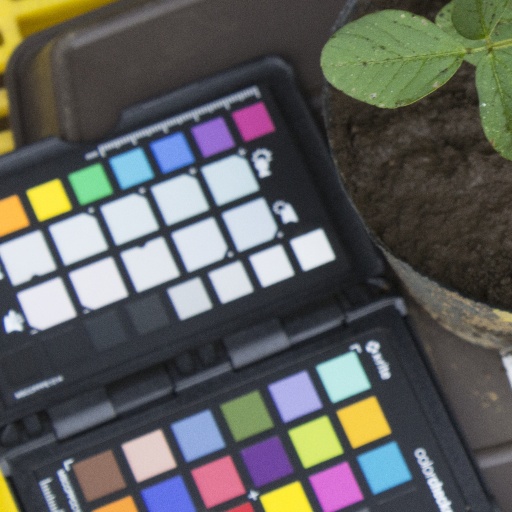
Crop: soybean